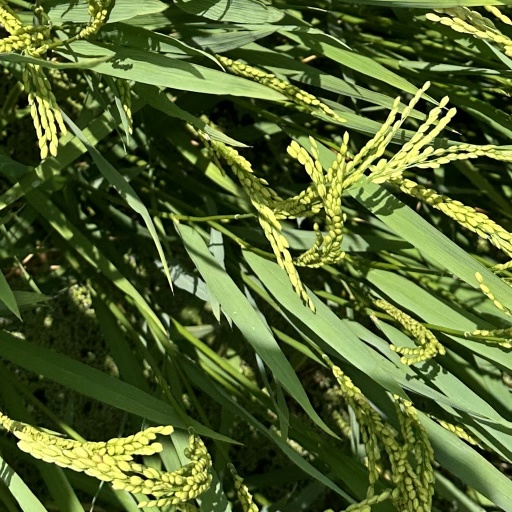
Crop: rice